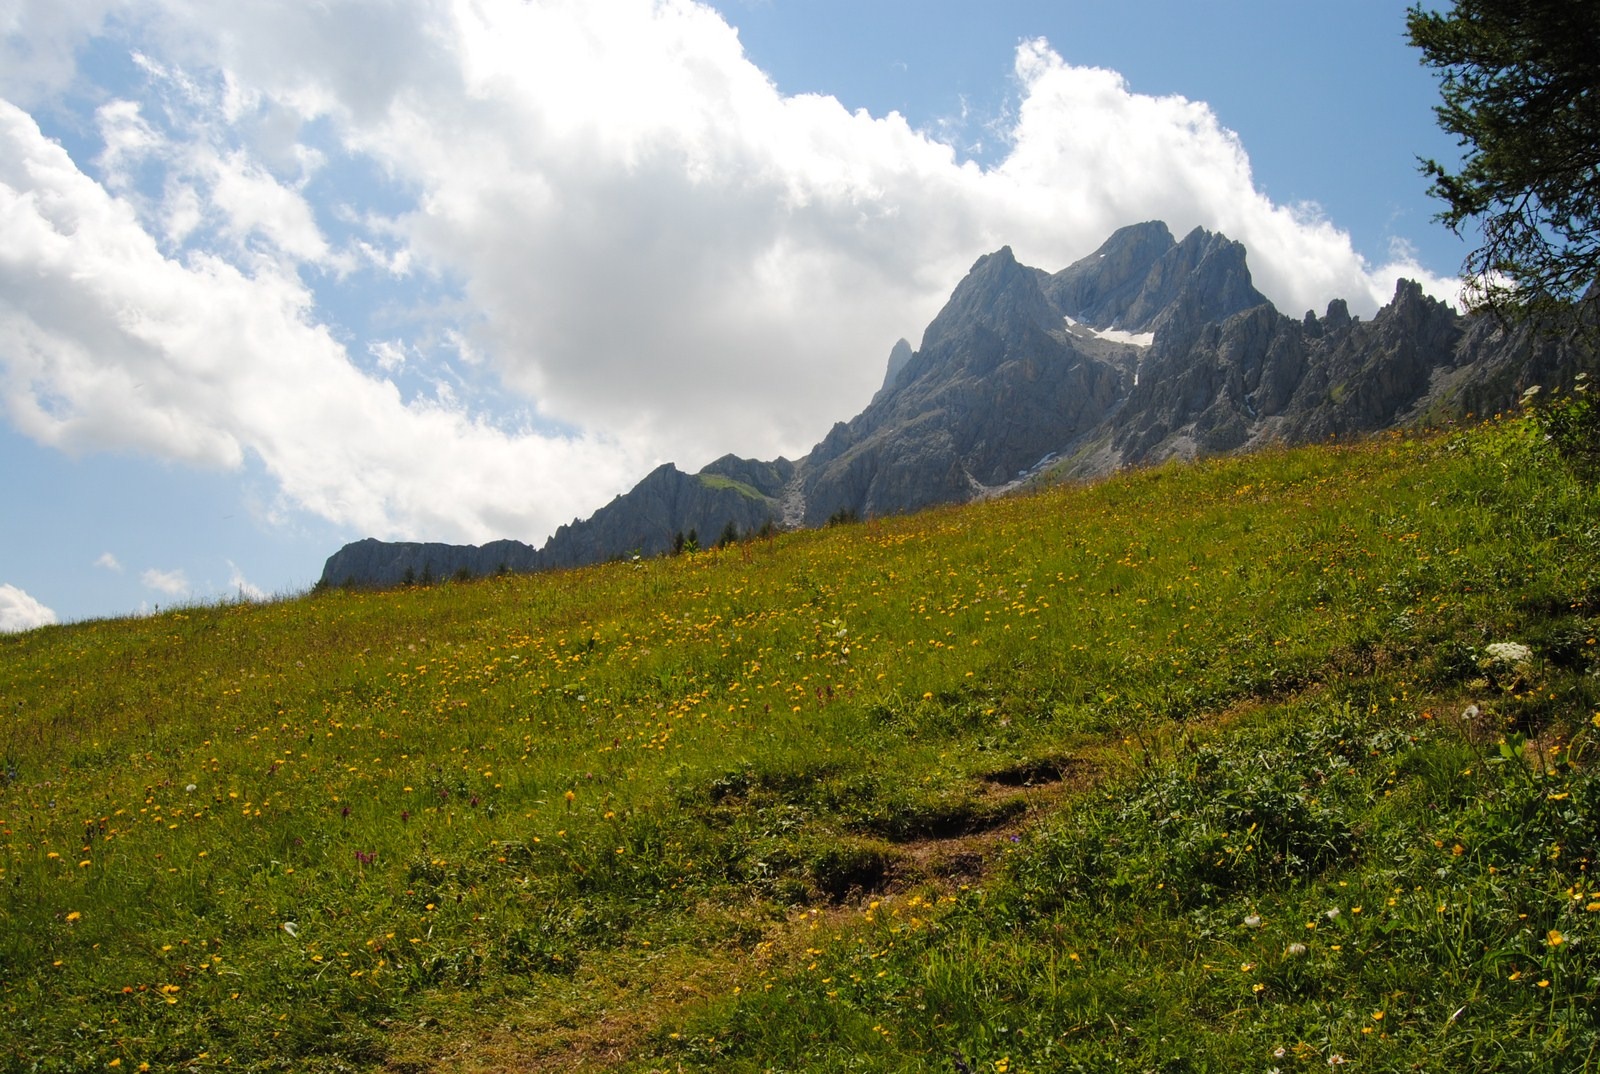
landscape, nature, grass, wilderness, walking, mountain, cloud, sky, hiking, trail, meadow, prairie, hill, adventure, valley, mountain range, pasture, highland, ridge, plain, prato, mountains, alps, grassland, plateau, vista, fell, loch, ecosystem, rural area, landform, mountain pass, geographical feature, mountainous landforms